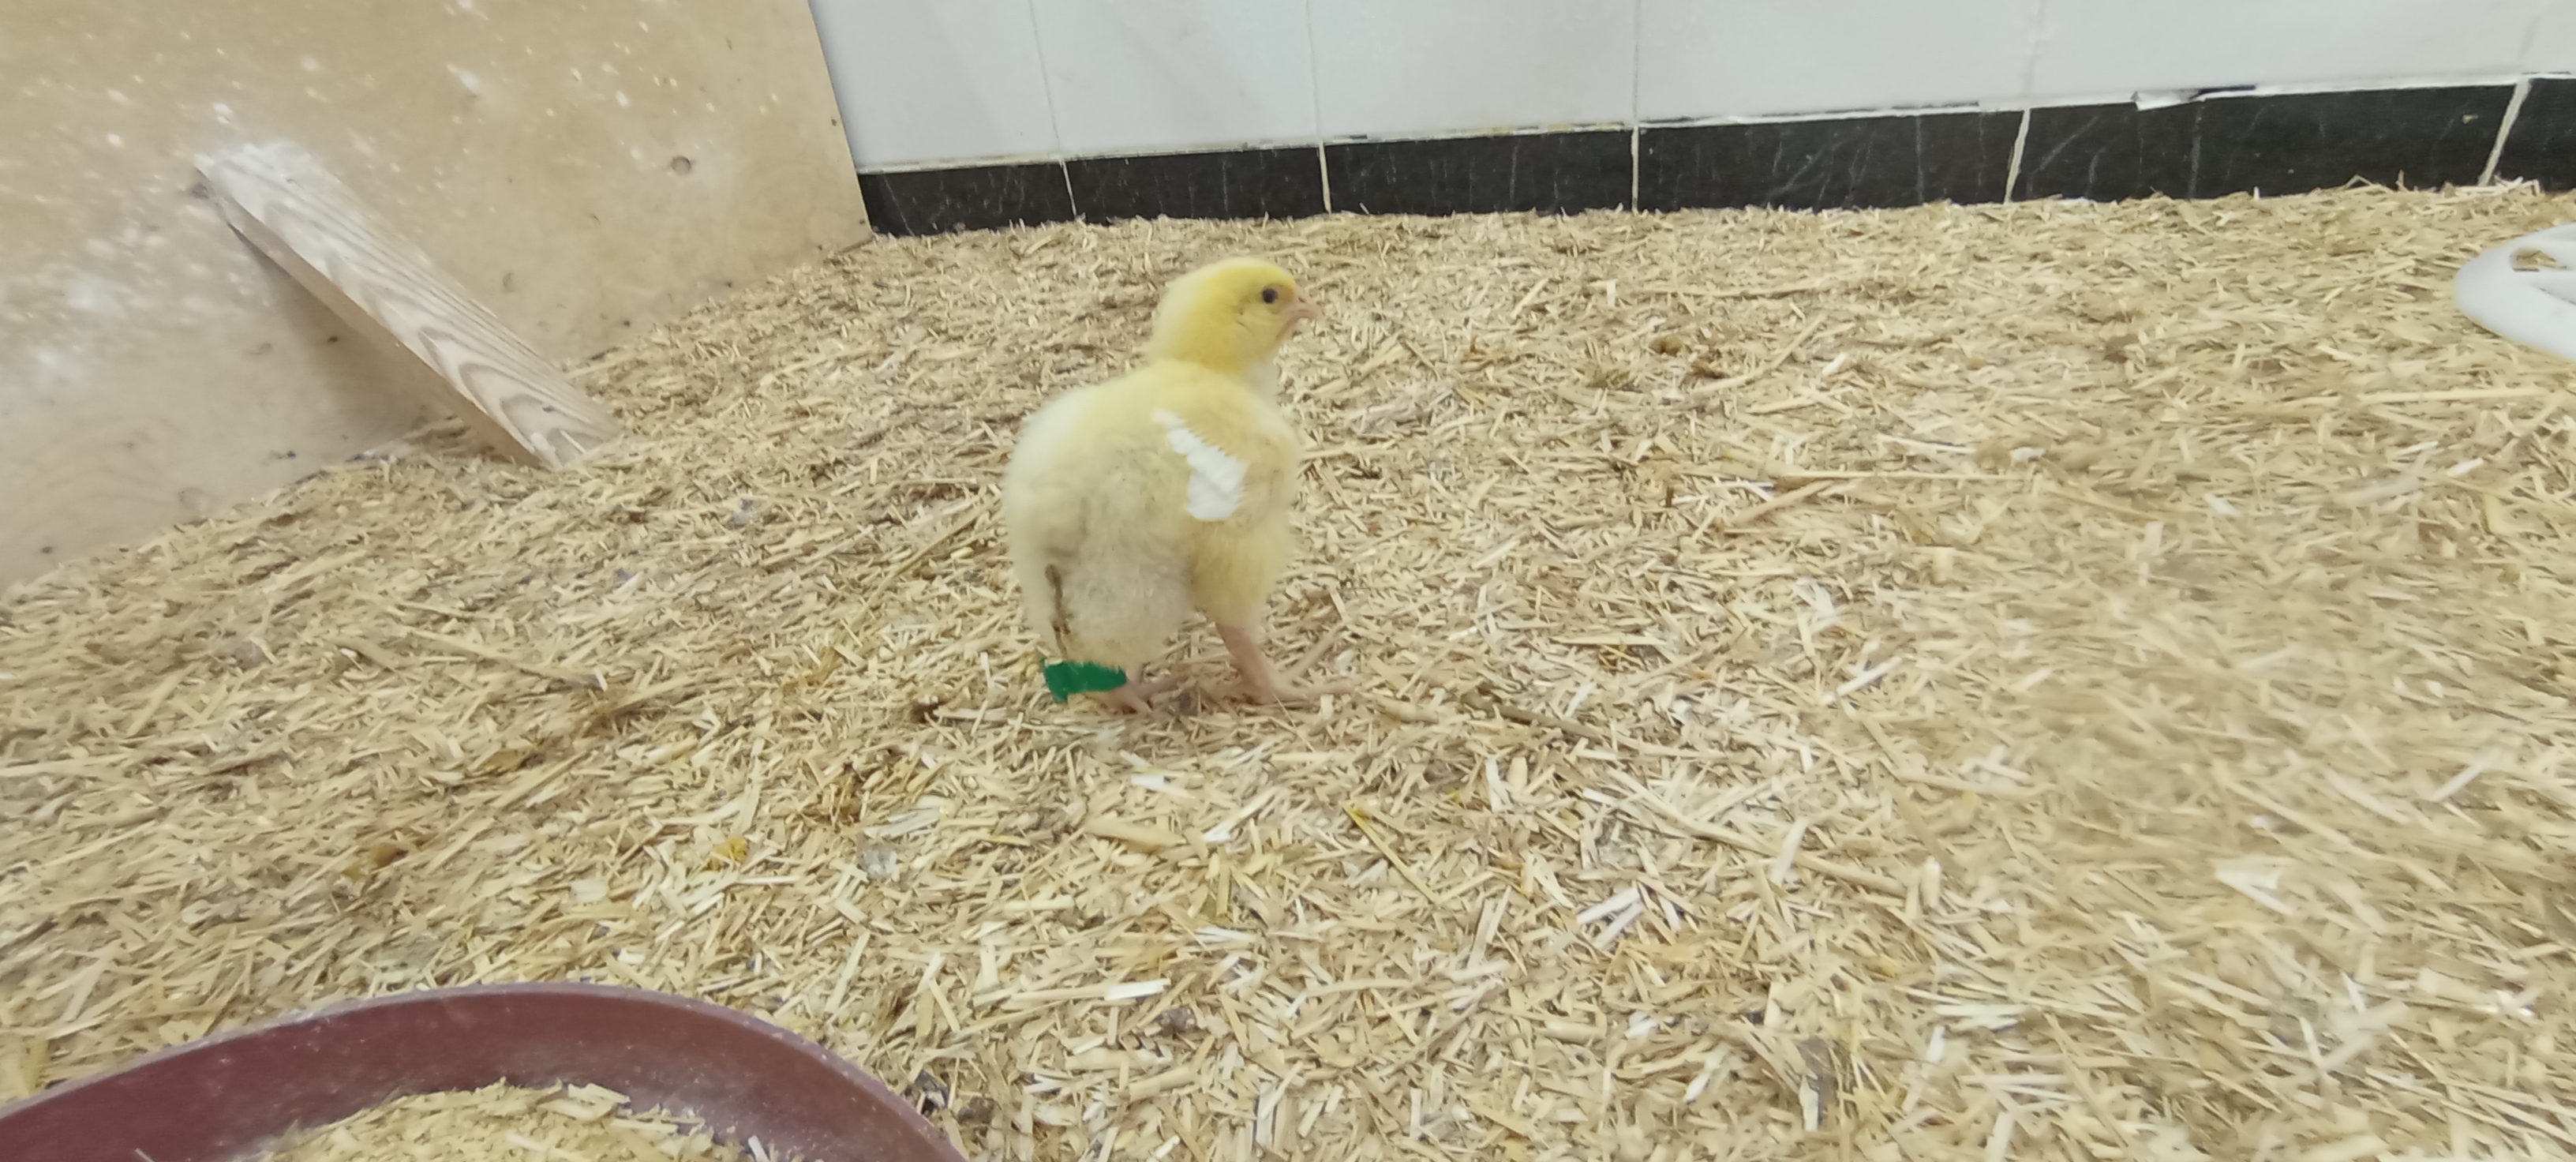
Weight: 236 g